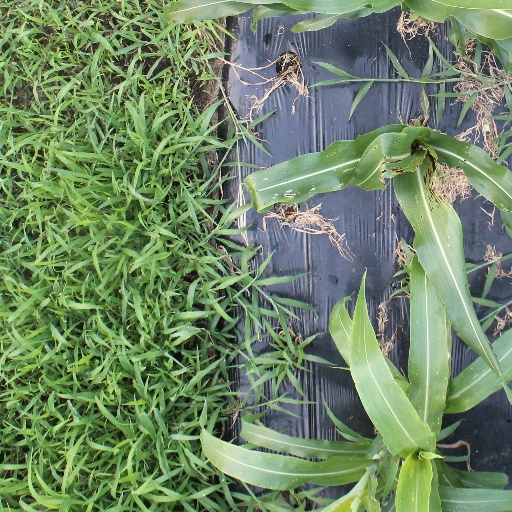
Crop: sorghum